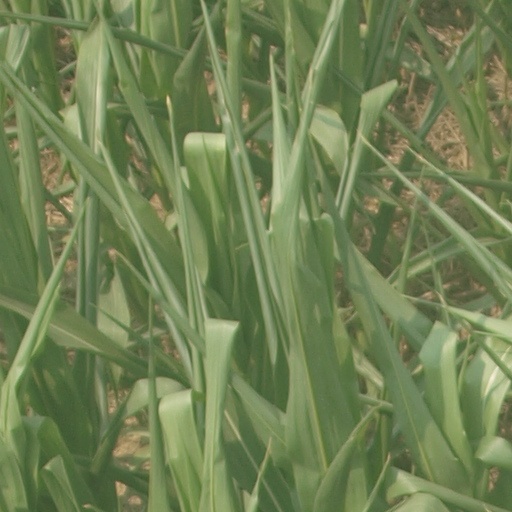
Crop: maize; corn